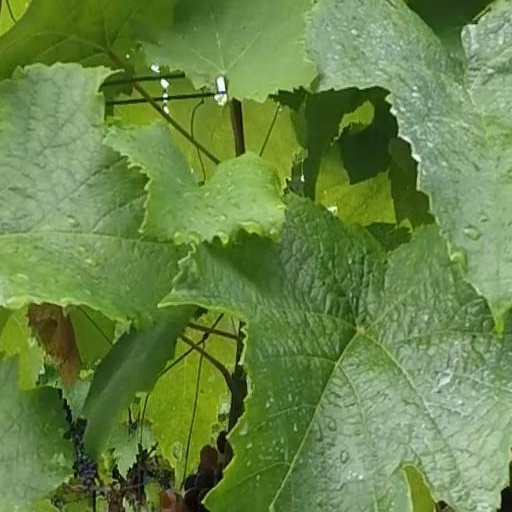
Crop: grape